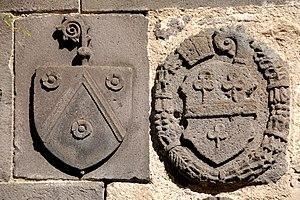
Blasons sculptés en pierre de Volvic des abbés Marcenat et Duprat au dessus d'une porte permettant de circuler entre le bas-côté sud de l'église et le cloître de l'abbaye de Mozac.
Raymond de Marcenat est le 33ᵉ abbé de Mozac, de 1459 à 1470.